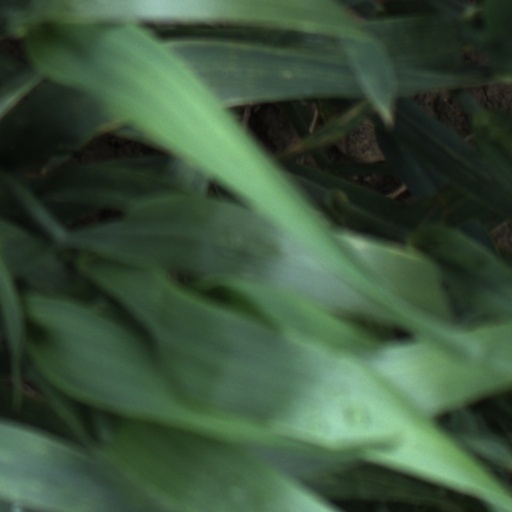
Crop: wheat